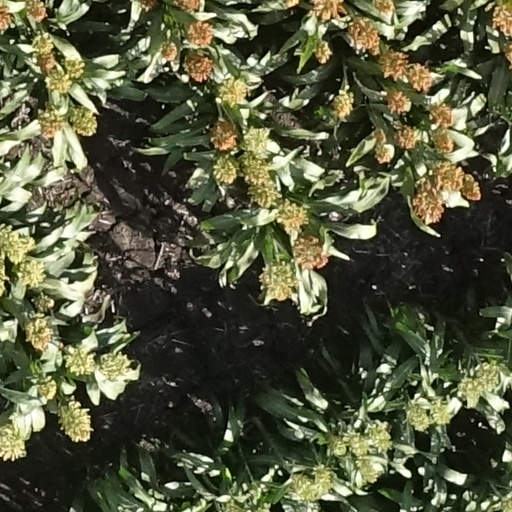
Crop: sorghum